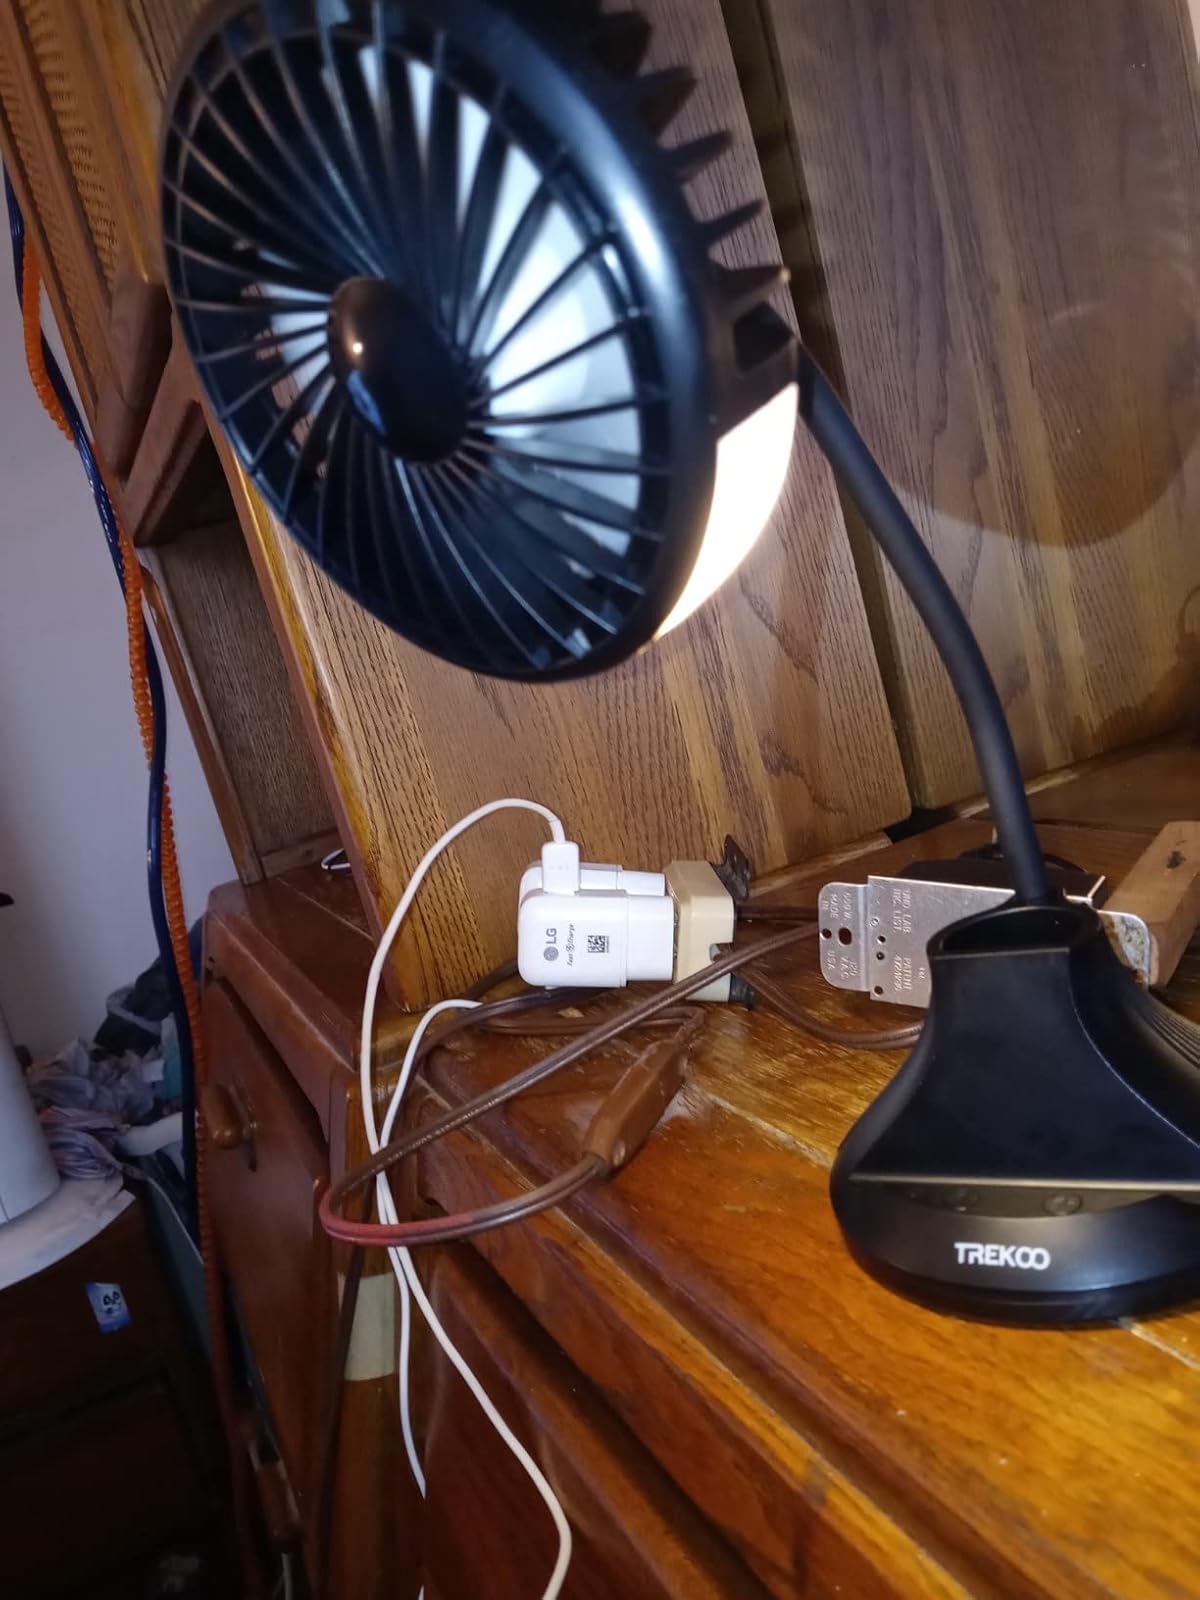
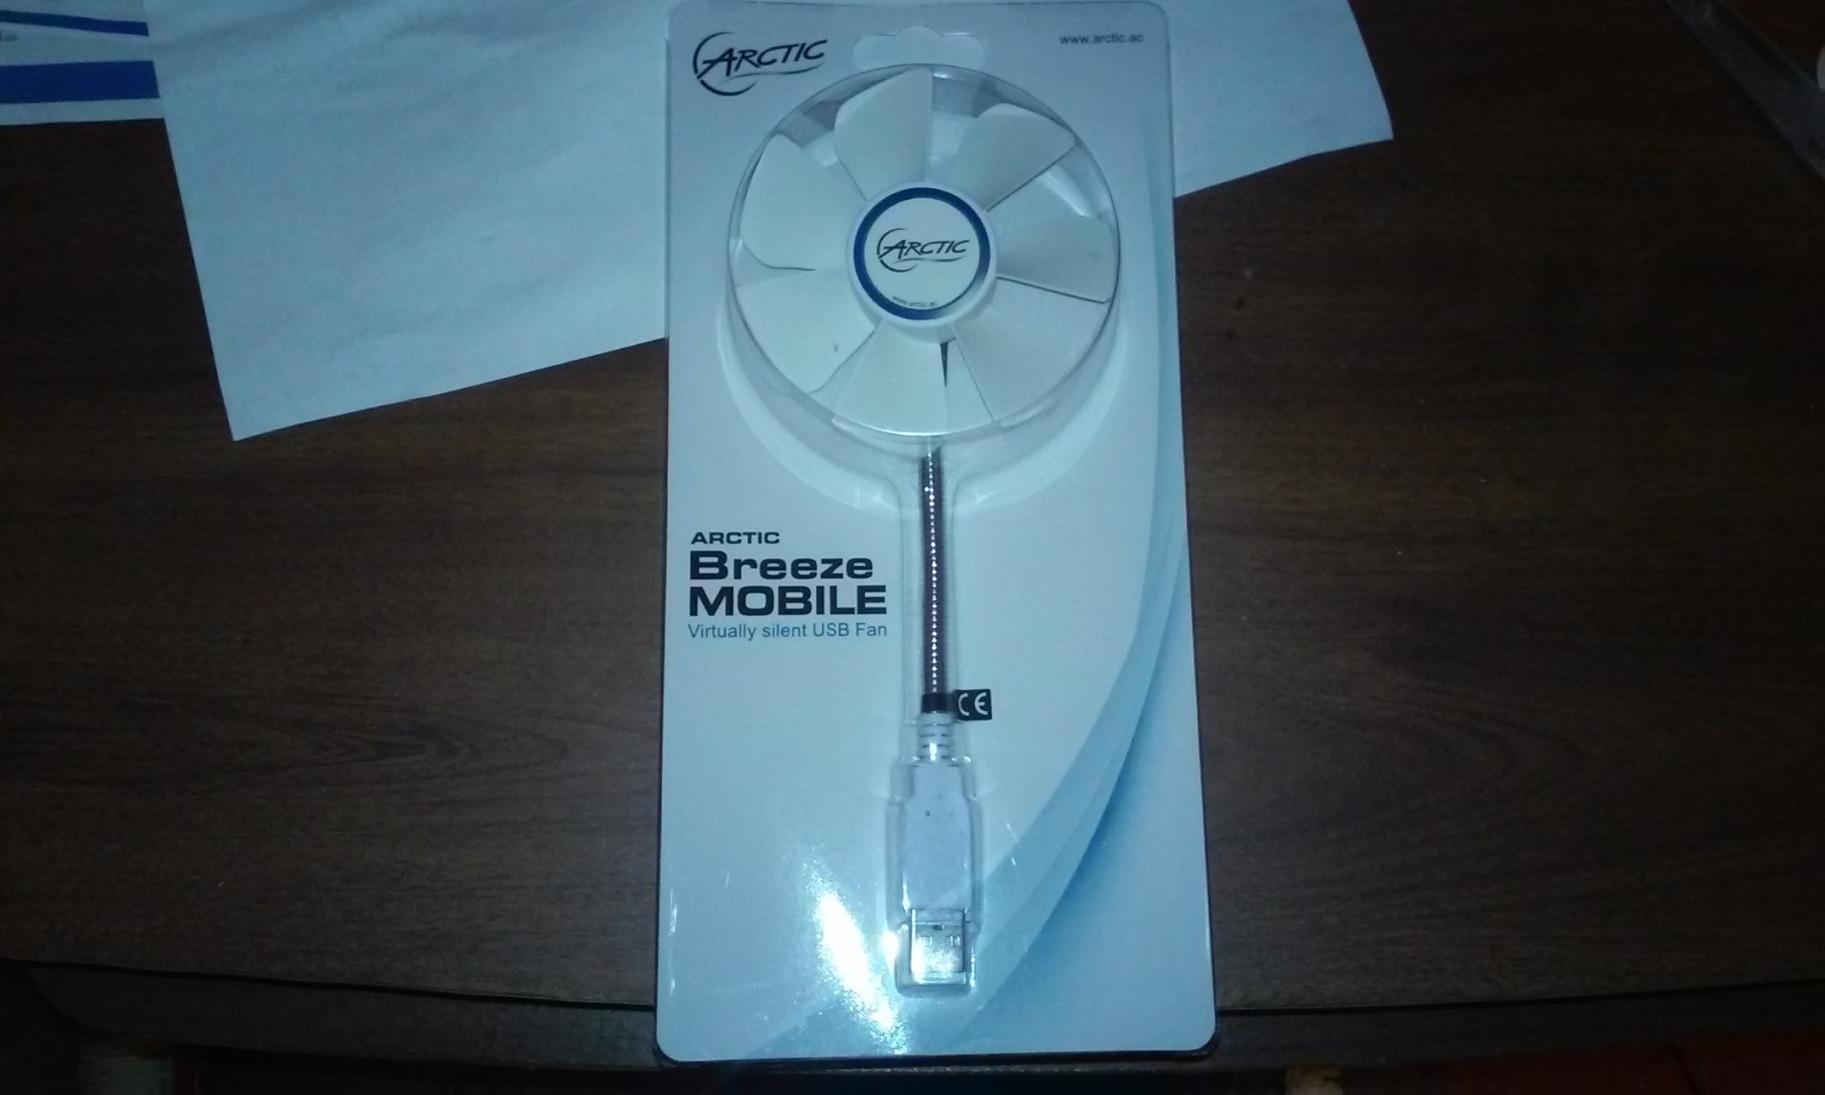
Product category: fan
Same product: no